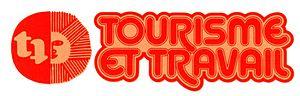
Logo de Tourisme et Travail
Jean Faucher est l'un des fondateurs du tourisme social aux niveaux national et international.